Kerttu Rytkönen

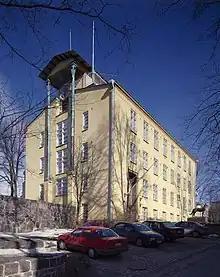
Salus hospital building in 2001.

Kerttu Rytkönen attended high school in Kuopio in 1914 and graduated as an architect in 1921. During her studies, she worked as a drafting person in the office of architect Eliel Saarinen.